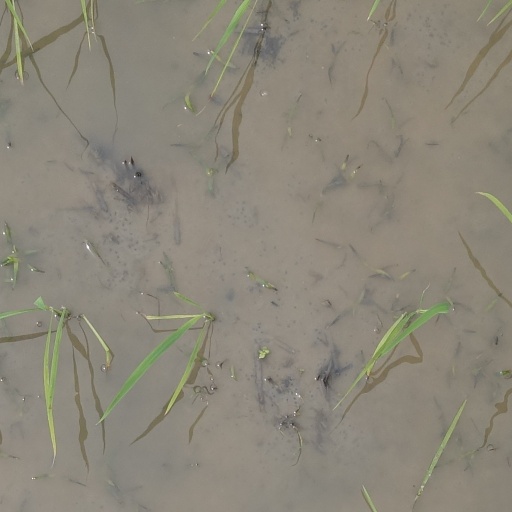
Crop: rice